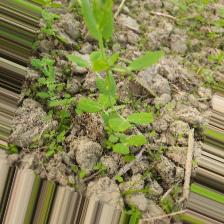
Label: Normal